Bruno Guiblet

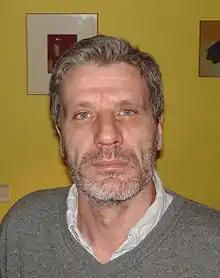
Bruno Guiblet in 2012

Bruno Guiblet (25 November 1951, Boulogne-Billancourt) is a French novelist. He grew up in Versailles, and now lives in Paris. His three novels which include the same characters intersect and extend.